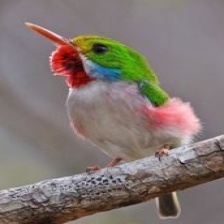
Species: CUBAN TODY
Scientific name: TODUS MULTICOLOR